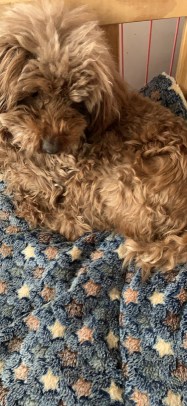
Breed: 7449-n000128-teddy